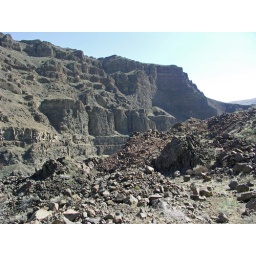
Highest section of canyon wall near the entrance